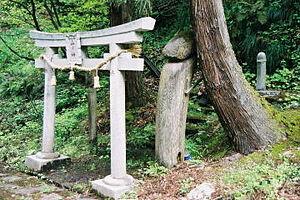
Yama-no-kami est le nom donné aux kami des montagnes dans la religion shinto. Ceux-ci peuvent être de deux types différents. Le premier type est un dieu des Montagnes adoré par les chasseurs, bûcherons et charbonniers. Le second est un dieu de l'Agriculture qui descend de la montagne et est adoré par les agriculteurs. Ce kami est généralement considéré comme une déesse ou une divinité féminine.